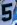
Number: 5